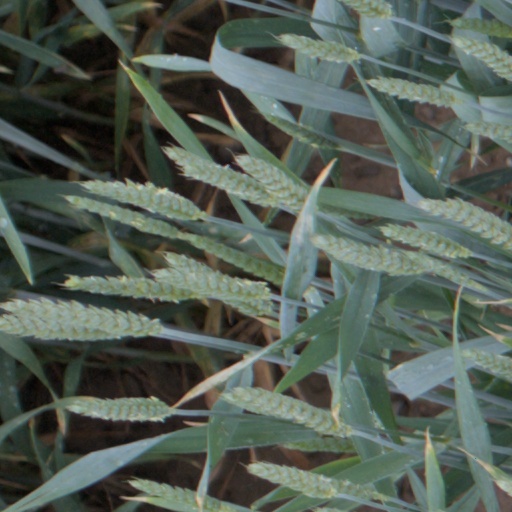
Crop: wheat